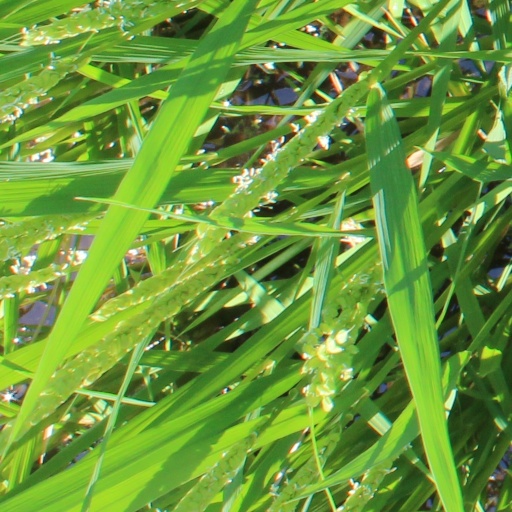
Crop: rice